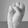
ASL letter: S